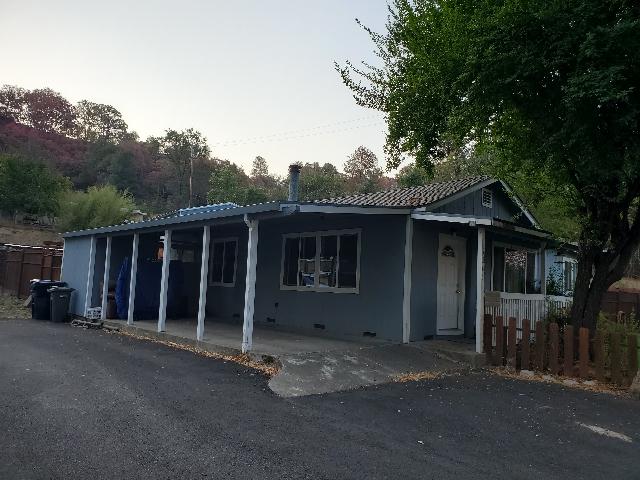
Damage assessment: no_damage